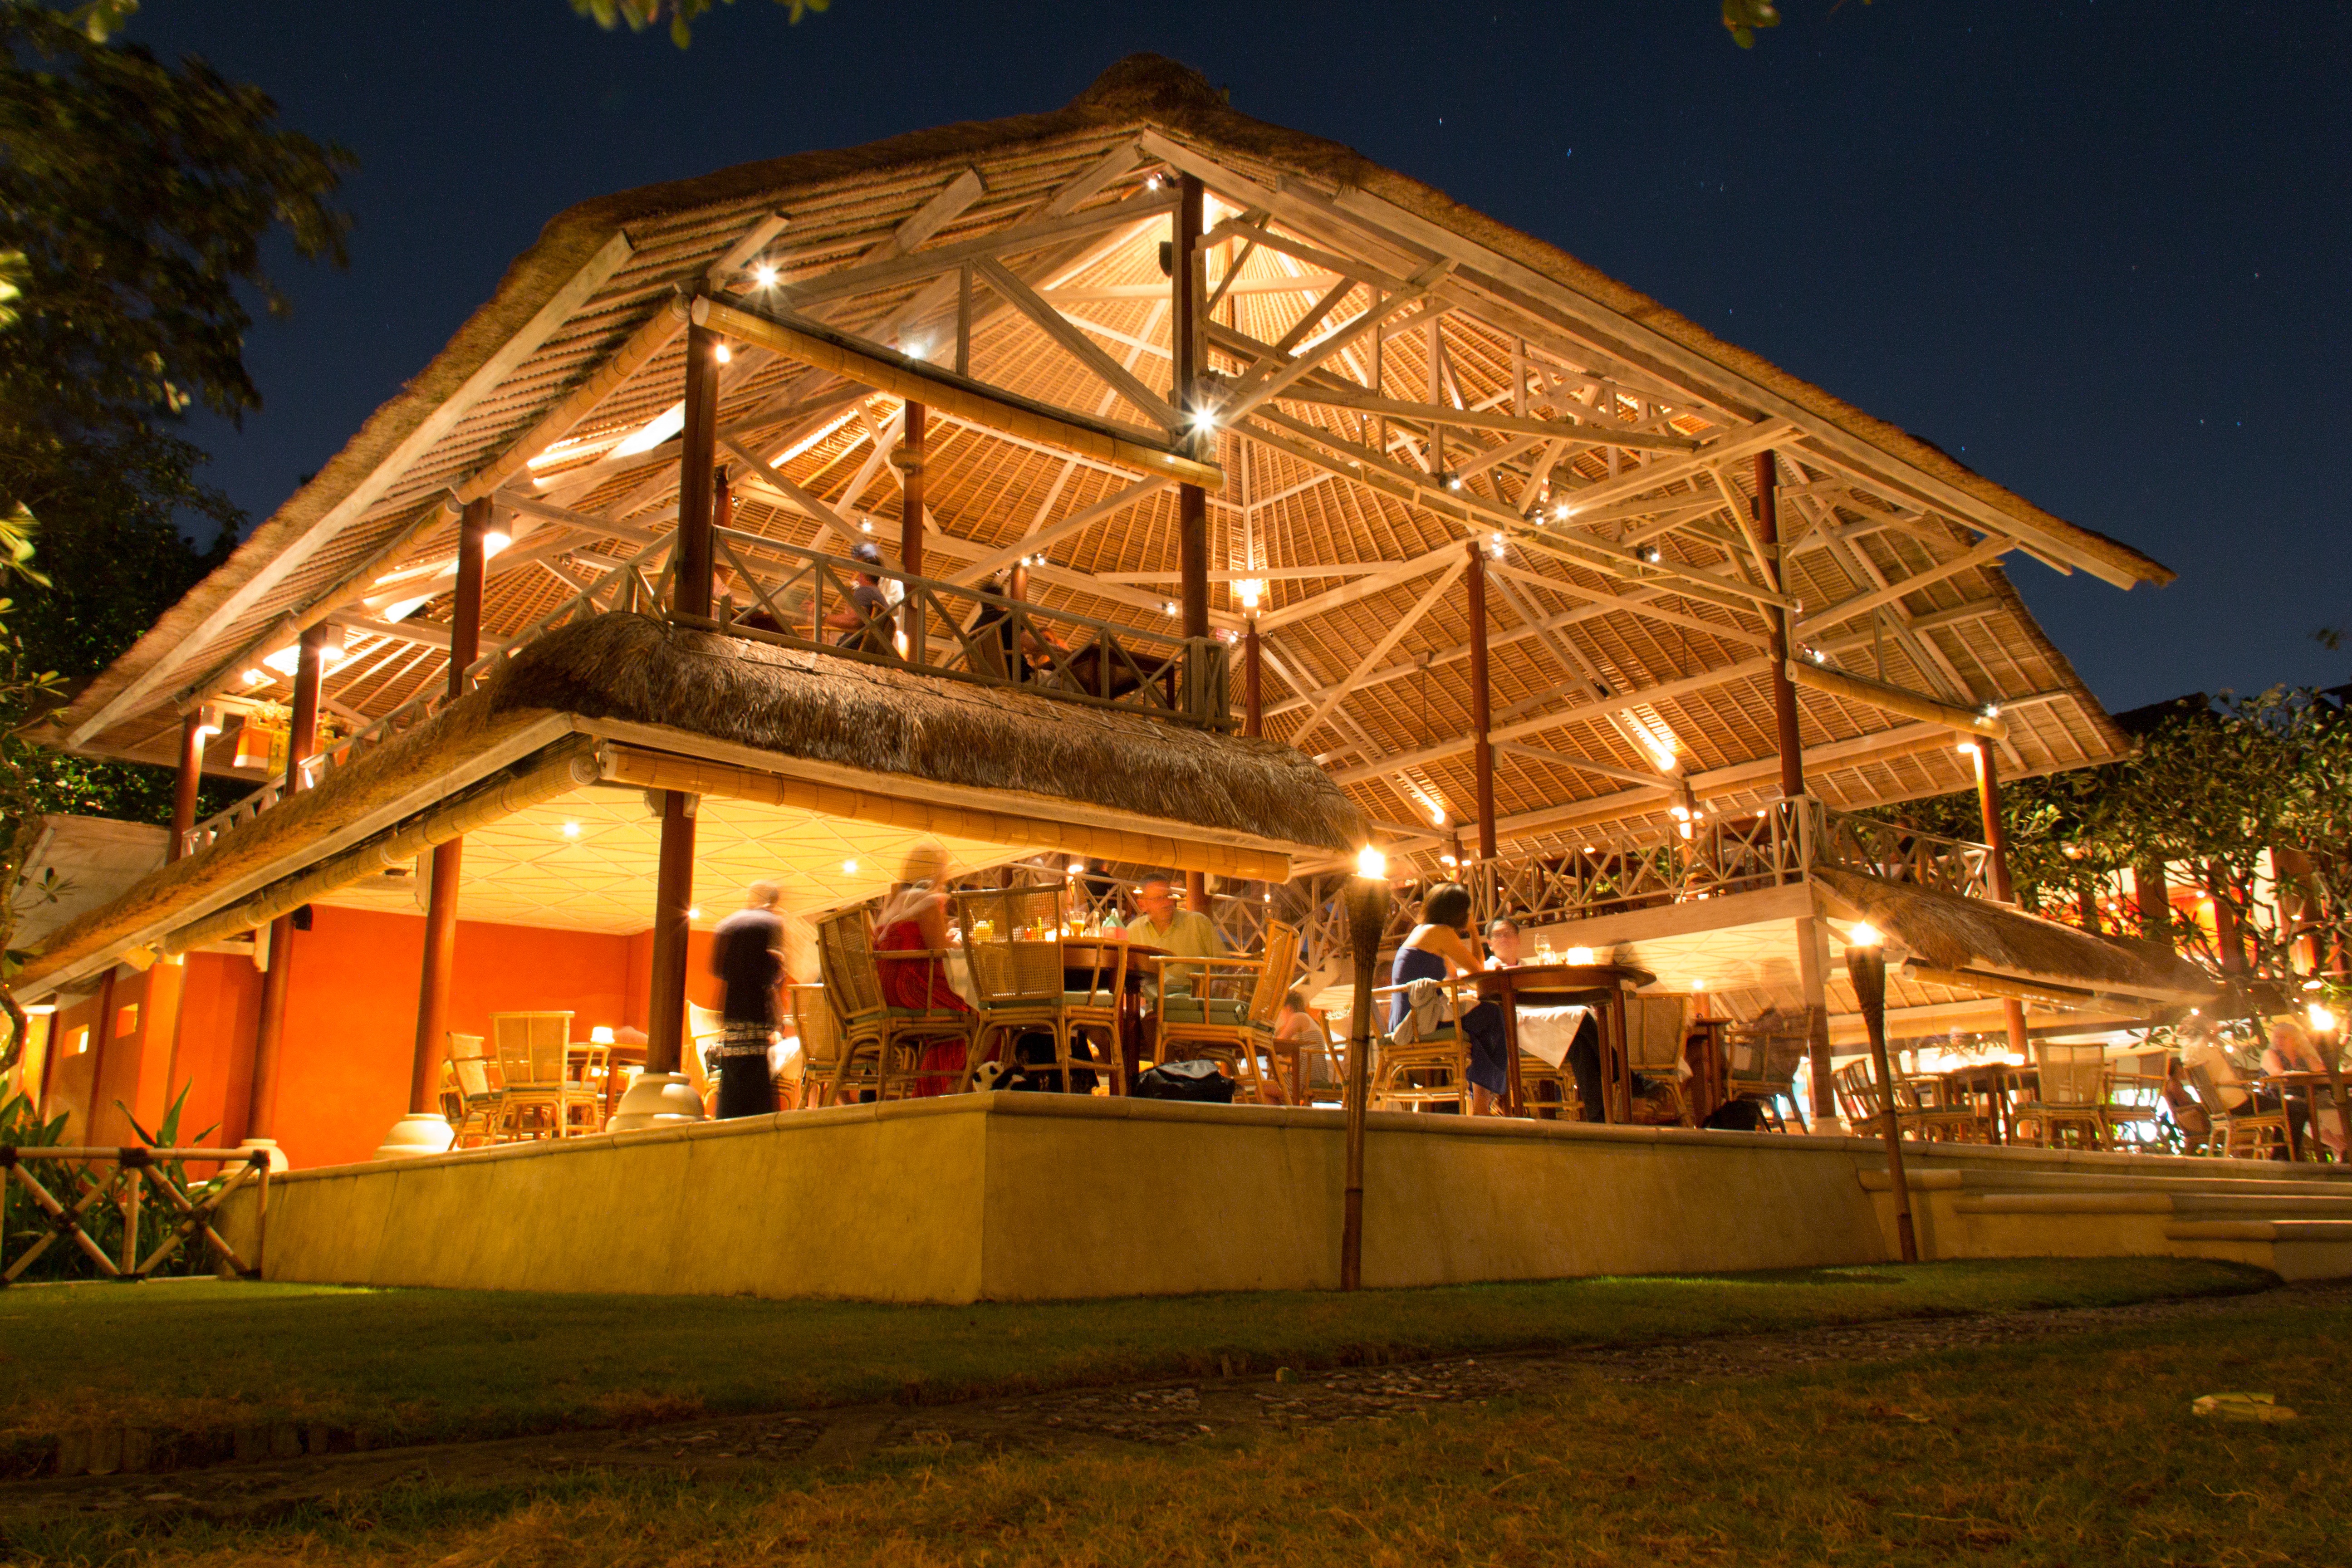
beach, architecture, structure, night, restaurant, tourist, evening, tourism, lighting, eat, christmas decoration, dinner, bali